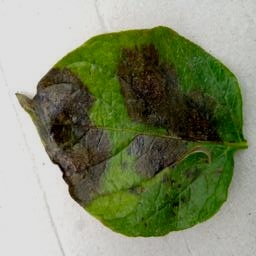
Etiqueta: Late Blight